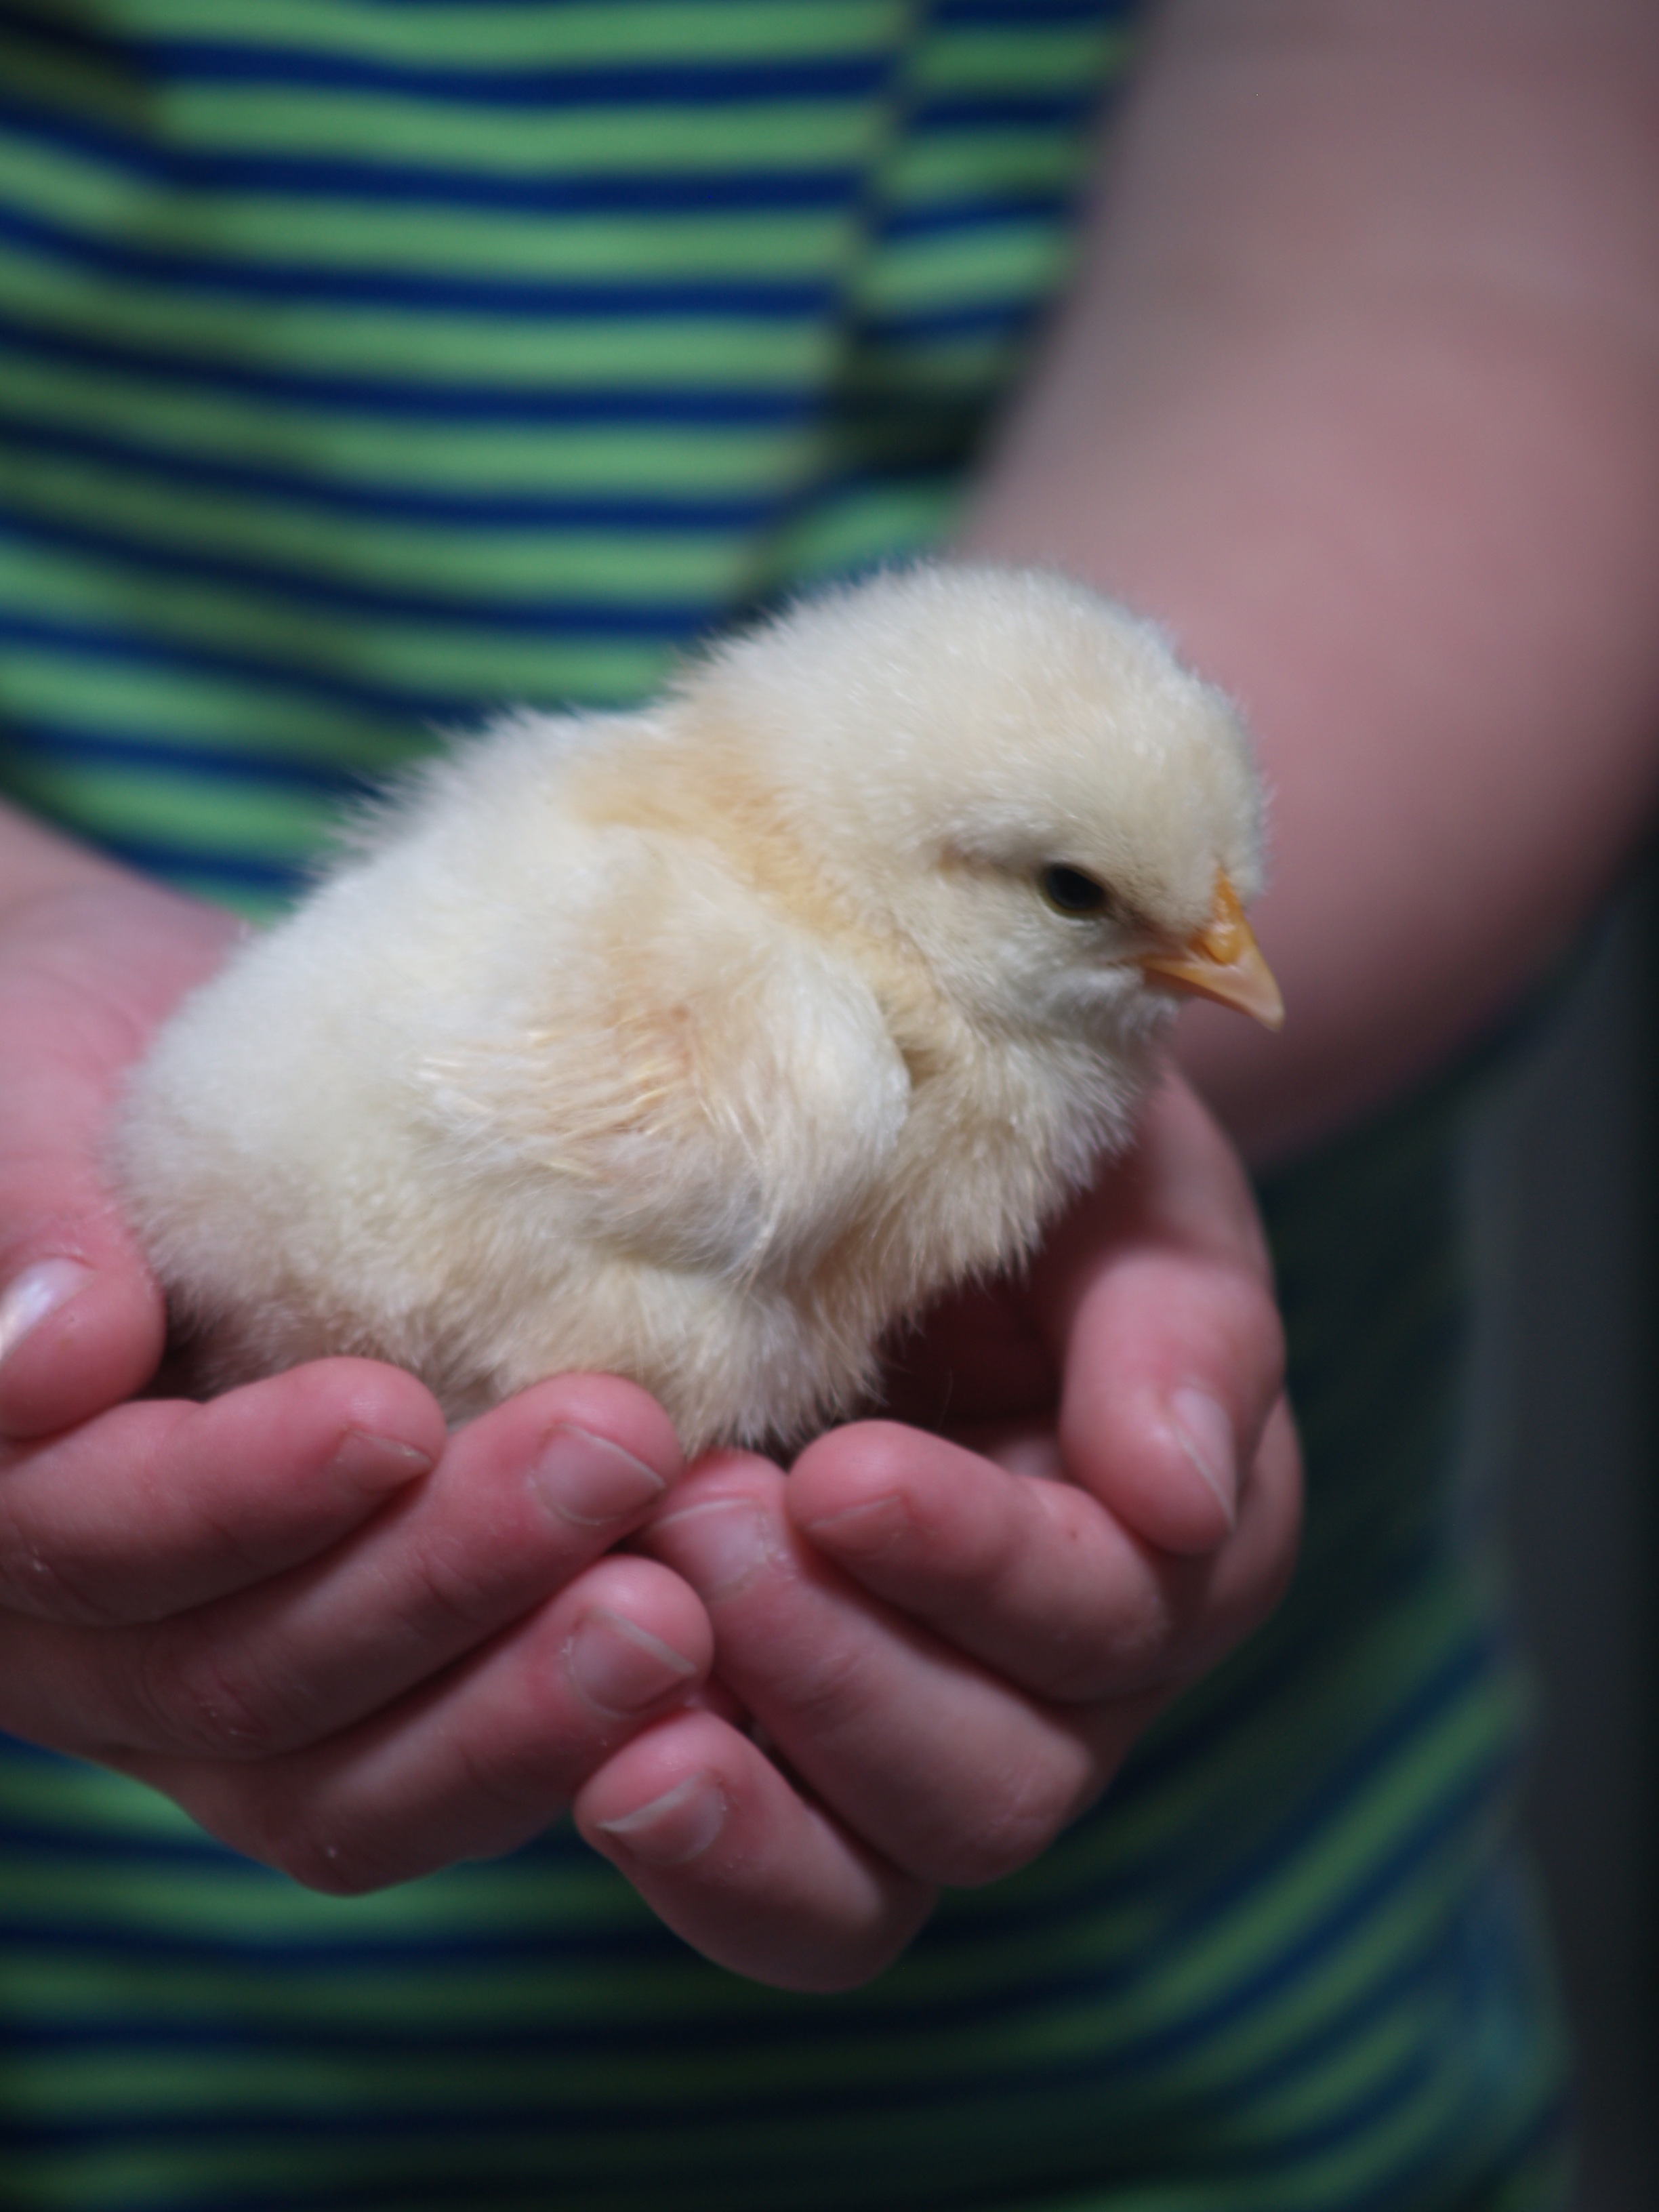
bird, farm, love, beak, yellow, chicken, life, hands, animals, vertebrate, new, beauty, easter, cloister, chick, luck, kids love